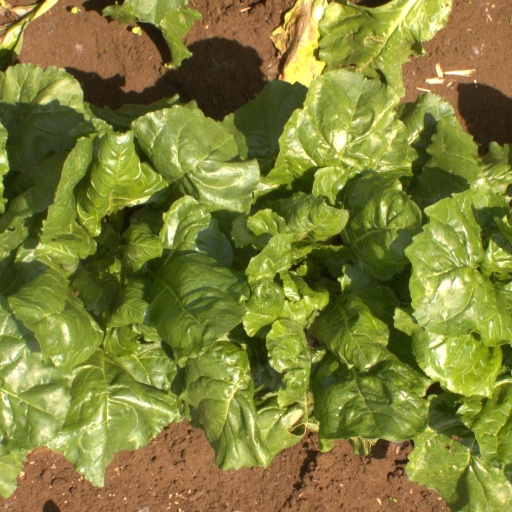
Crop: sugar beet